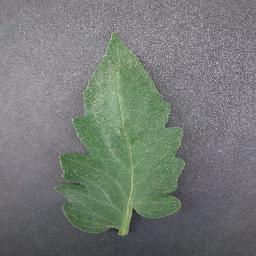
Label: Tomato___healthy